King John's Castle (Limerick)

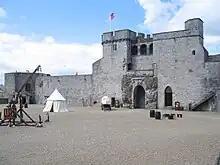
Castle courtyard

King John's Castle also known as Limerick Castle is a 13th-century castle located on King's Island in Limerick, Ireland, next to the River Shannon. Although the site dates back to 922 when the Vikings lived on the Island, the castle itself was built on the orders of King John of England in 1200. Some of the external walls, towers and fortifications remain, and the site is open for visitors. The remains of a Viking settlement were uncovered during archaeological excavations at the site in 1900.